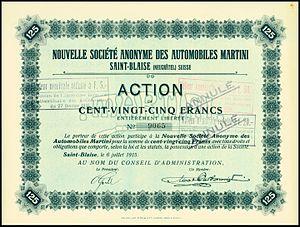
Martini est un constructeur automobile suisse, actif de 1897 à 1934.